List of Hong Kong national security cases

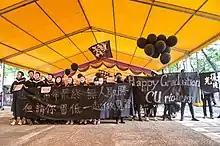
Protest at Chinese University of Hong Kong on 19 November 2020

Nine people, four men and five women, were arrested by the Organised Crime and Triad Bureau of the Police Force on 10 October 2020 for allegedly assisting the attempted border-crossing of the 12 Hongkongers. Police also seized 500,000Hong Kong dollars in cash, computers, mobile phones, and documents indicative of the purchase of a boat.